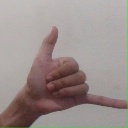
अक्षर: द